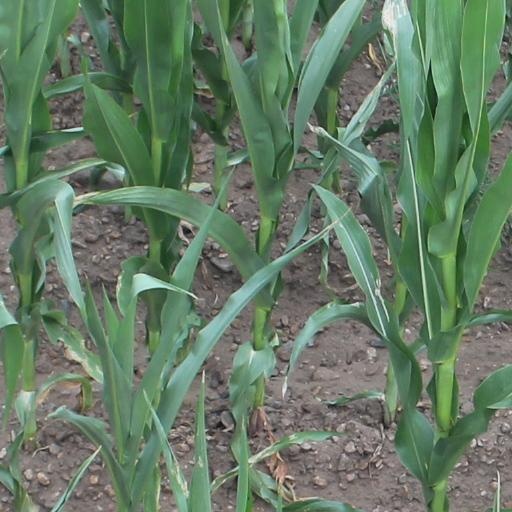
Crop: maize; corn